Coil winding technology

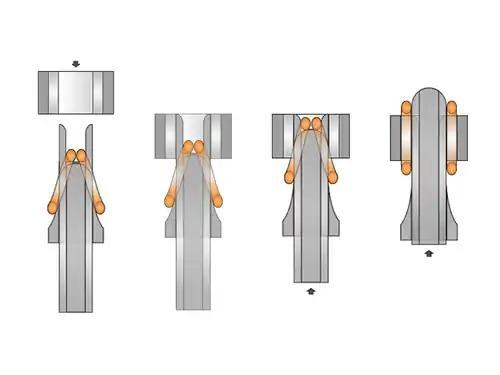
Process steps for insert technique: 1) Non equipped insert tool; 2) Insert tool fitted with coils; 3) Insert tool with coils and mounted stator; 4) Stator with inserted coils

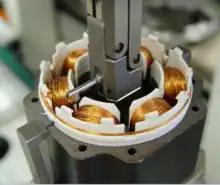
Needle winding displayed with end wires on the lead frame

Because of the higher performance density, brushless EC drives (electronically commutated motors) with permanent magnet rotors are increasingly used instead of the asynchronous technology. Owing to the compact design, the copper content can be cut in half in the best-case scenario. The manufacturers of electric motors also demand more flexibility of the production technology. For producing asynchronous motors, drawing-in systems are usually used that are initially winding air-core coils only to draw them later into the stator with a tool. In contrast, the concentrated winding of EC stators is more flexible in the manufacturing process, energy saving when implemented, better adjustable during operation and it requires less space.